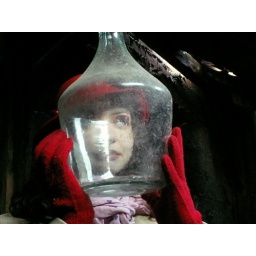
the beauty of a girl in a dirty roof